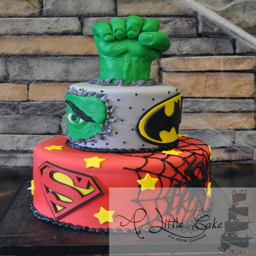
foods and food product by type of dish - we can create a perfect cake to match your groom 's personality .